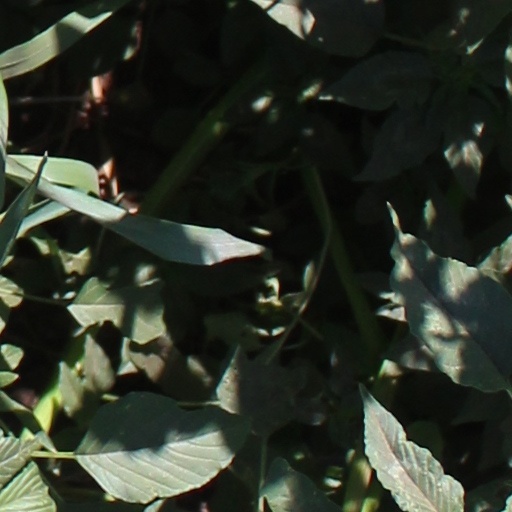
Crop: wheat